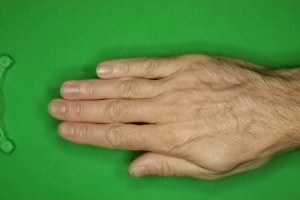
Label: paper